Sigríður Sigurjónsdóttir

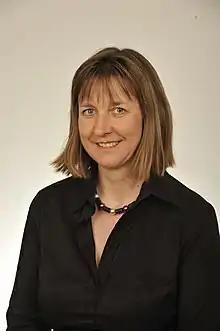

Sigríður Sigurjónsdóttir (born 27 September 1960) is a professor of Icelandic Linguistics at the University of Iceland.